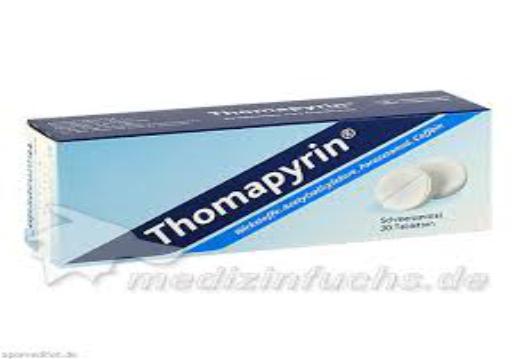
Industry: Medical